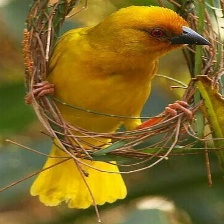
Species: EASTERN GOLDEN WEAVER
Scientific name: PLOCEUS SUBAUREUS